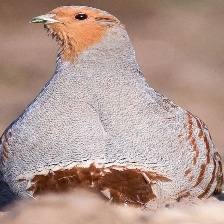
Species: GRAY PARTRIDGE
Scientific name: PERDIX PERDIX
ImageNet parent category: partridge